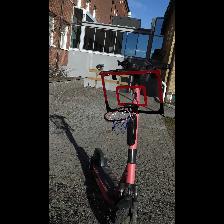
Label: NonHuman